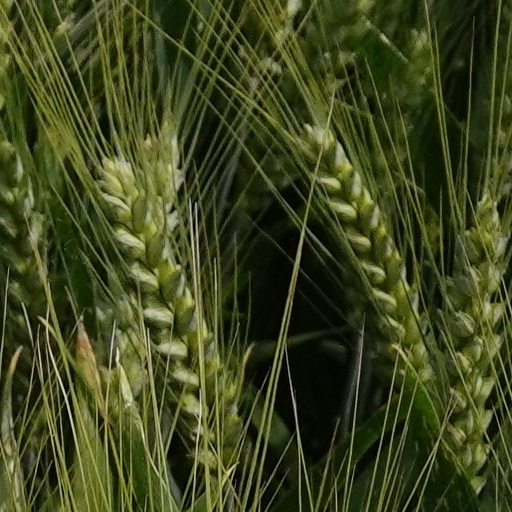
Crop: wheat